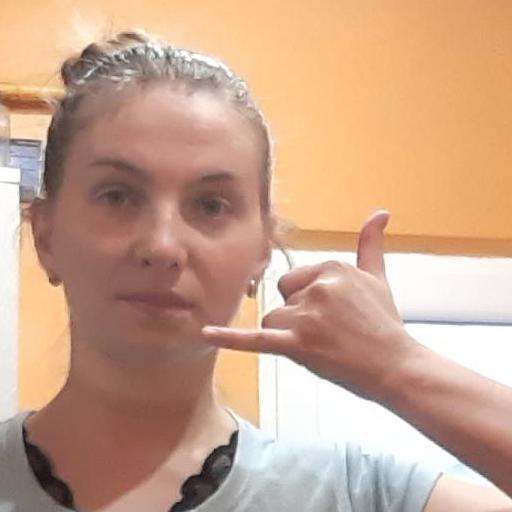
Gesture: call